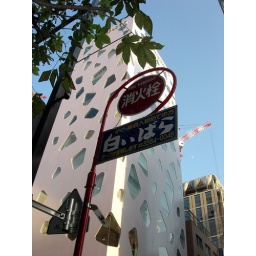
A pink building in Ginza